Nature's Beckon

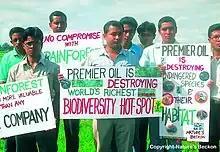
In 2003, UK based Premier Oil was permitted by the forest department to explore oil in the interior of the rainforests. It was later shut down due to the activism of Nature's Beckon.

Nature's Beckon rediscovered the presence of rain forest in the Dibrugarh-Tinsukia districts of Upper Assam and undertook a movement for the legal protection of 500 sq km of contiguous rainforest in 1995. This movement started with baseline surveys of the region by the organization. On 13 June 2004, the state government declared 111.19 sq km of rainforest as 'Dehing Patkai Wildlife Sanctuary'. The organization still demands and works for the area extension of the Dehing Patkai Wildlife Sanctuary, saying that the Dehing Patkai Wildlife Sanctuary should constitute the entire contiguous rain forest.